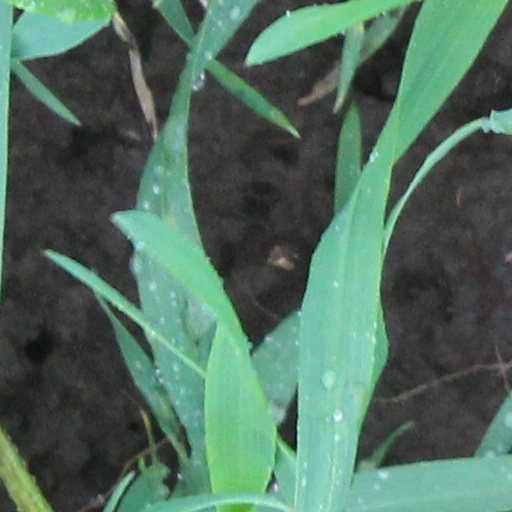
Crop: wheat